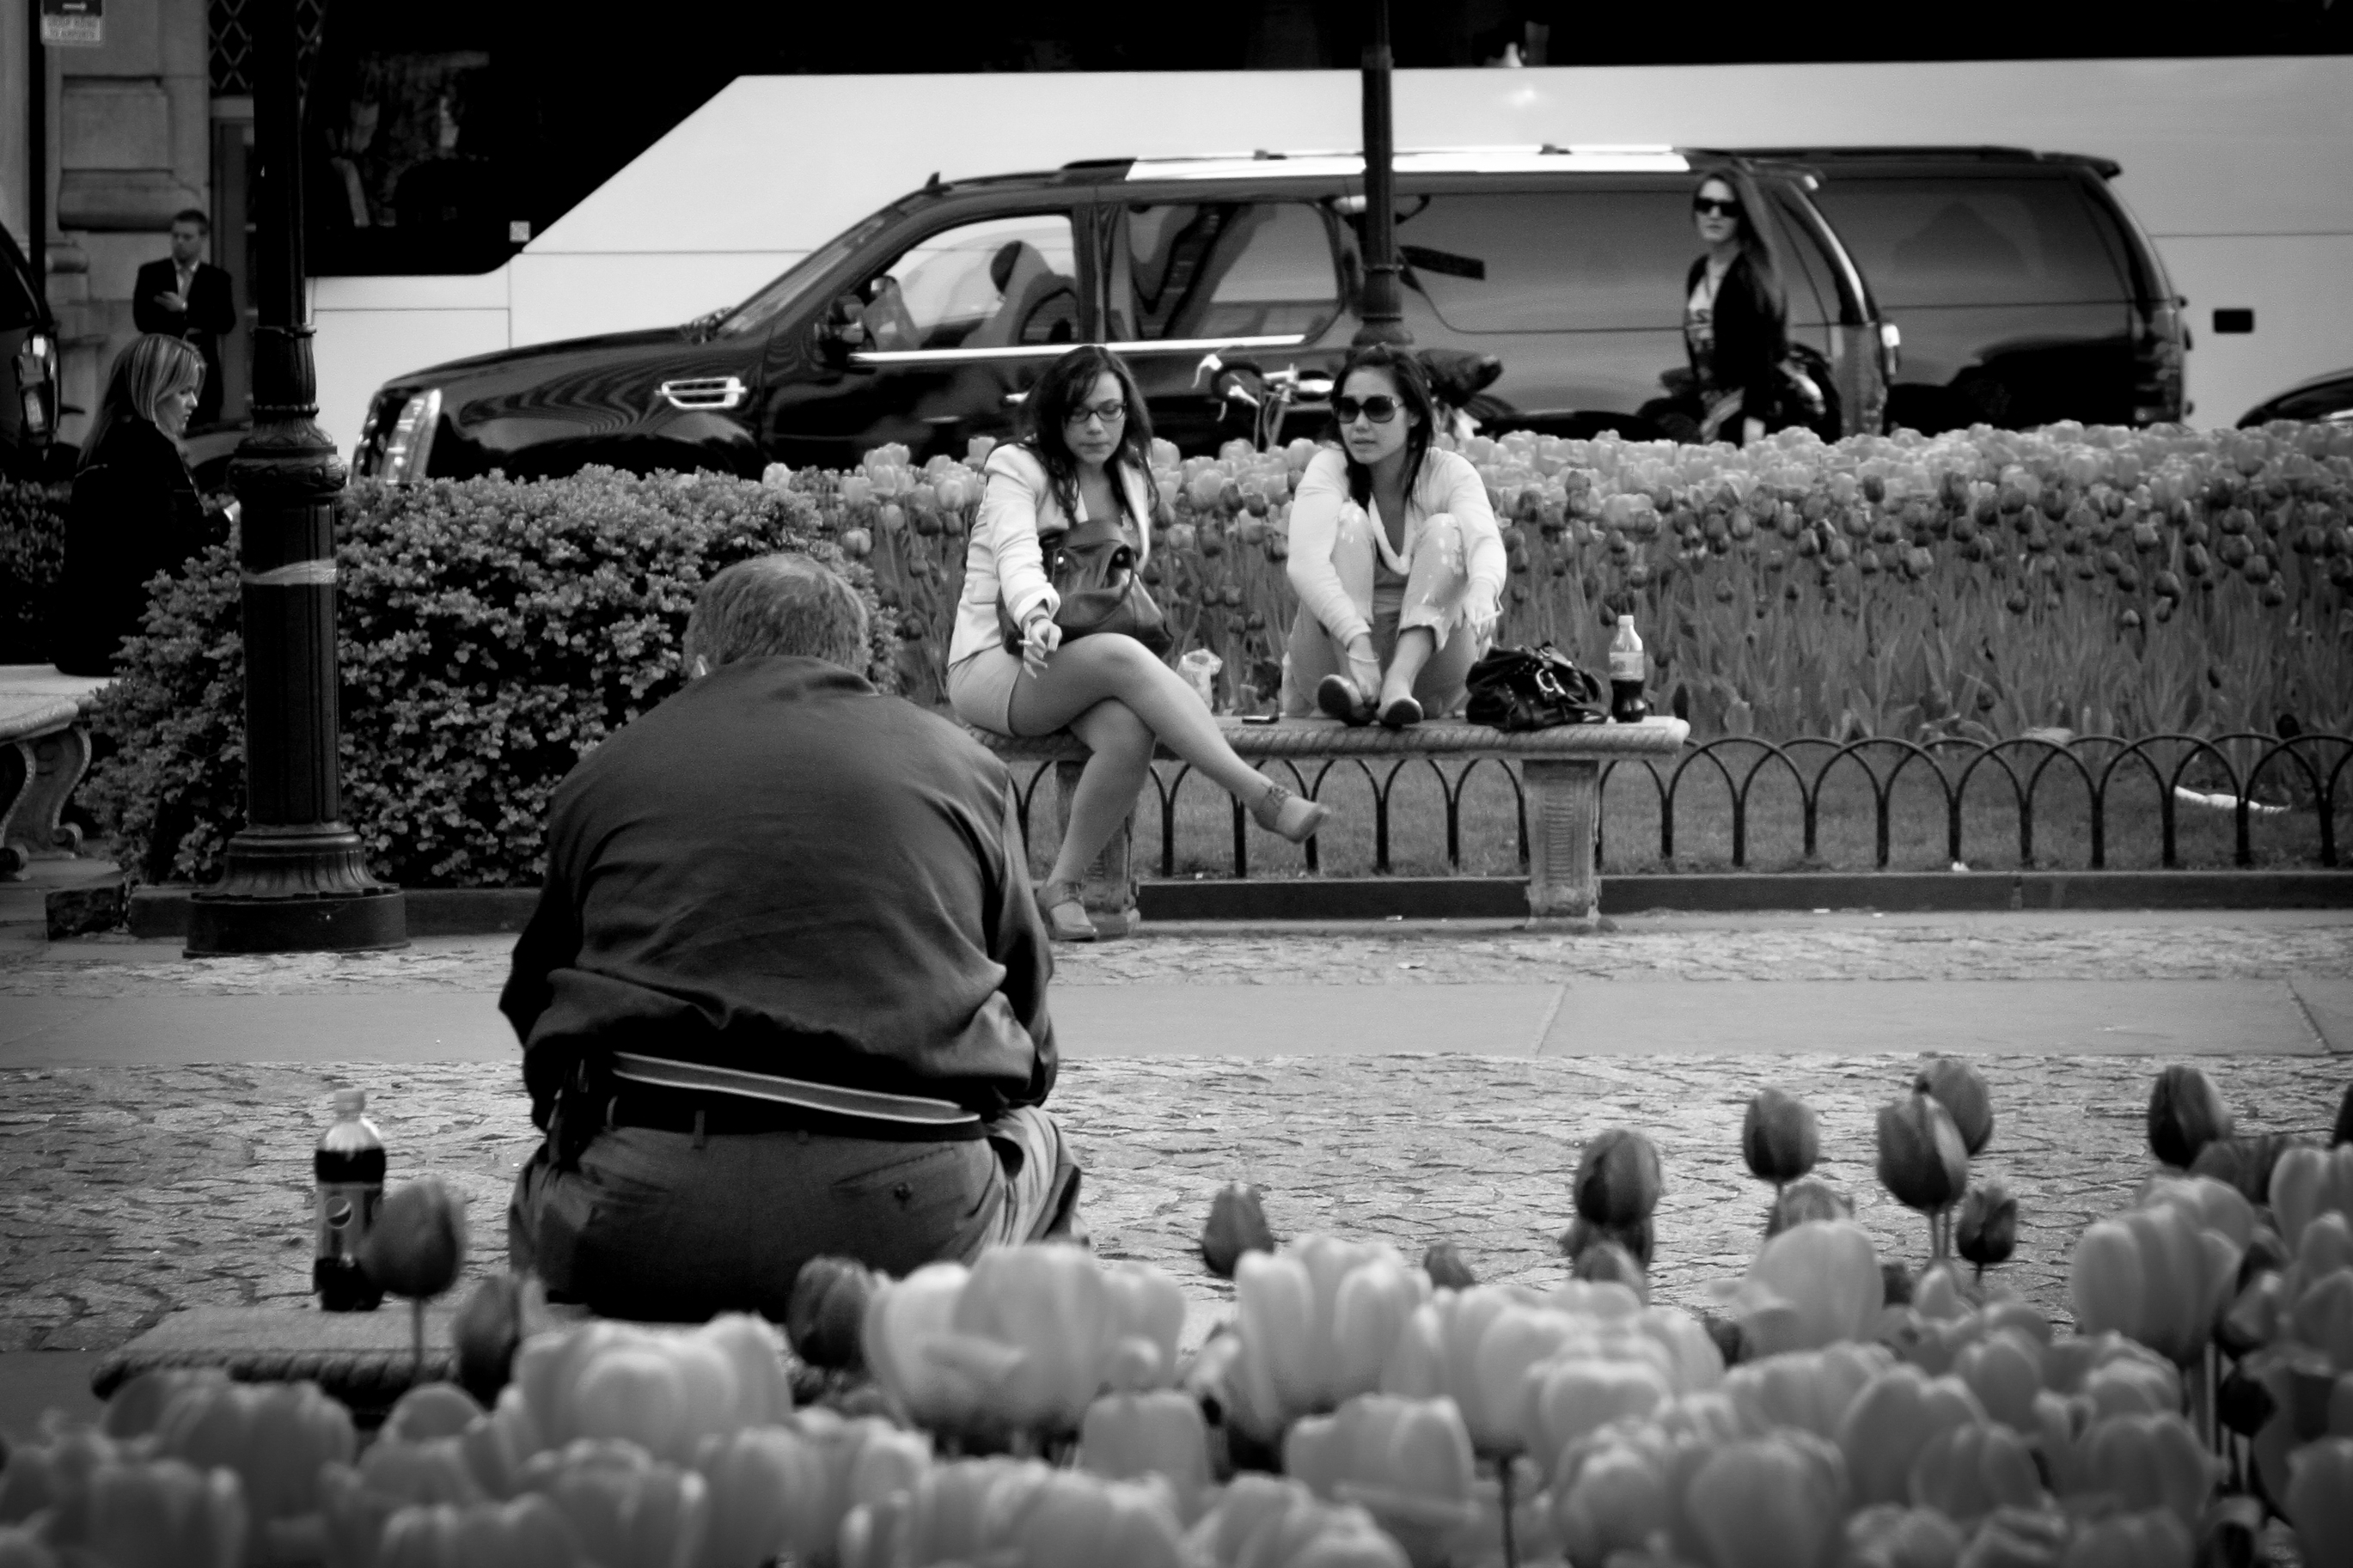
snow, black and white, people, white, street, photography, crowd, nyc, plaza, canon, black, monochrome, blackandwhite, candid, newyork, newyorkcity, photograph, ny, estadosunidos, negro, blanco, blancoynegro, streetphoto, us, blanconegro, rodrigoparedes, 160378, 160378com, www160378com, canon18200, rodrigo, paredes, grandarmyplaza, monochrome photography